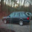
Label: automobile